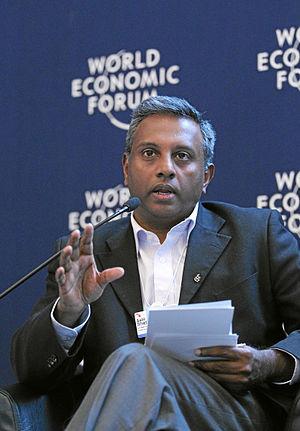
Amnesty International, francisé en Amnistie internationale au Canada, est une organisation non gouvernementale internationale qui promeut la défense des droits de l'homme et le respect de la Déclaration universelle des droits de l'homme. L'organisation milite notamment pour la libération des prisonniers d'opinion, le droit à la liberté d'expression, l'abolition de la peine de mort et de la torture et l'arrêt des crimes politiques, mais aussi pour le respect de l'ensemble des droits civils, politiques, économiques, sociaux et culturels.
Salil Shetty, né le 3 février 1961 à Bangalore, est un administrateur international. De juillet 2010 à août 2018, il est le secrétaire général d'Amnesty International, remplacé à cette date par Kumi Naidoo.